C. Anthony Muse

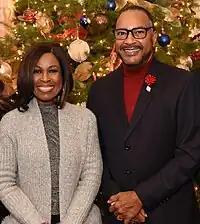
Muse and his wife, 2023

Muse is married to Pat Lawson Muse, an anchor for WRC-TV. Together, they have a daughter, whom they adopted after Muse officiated the funeral of her mother.